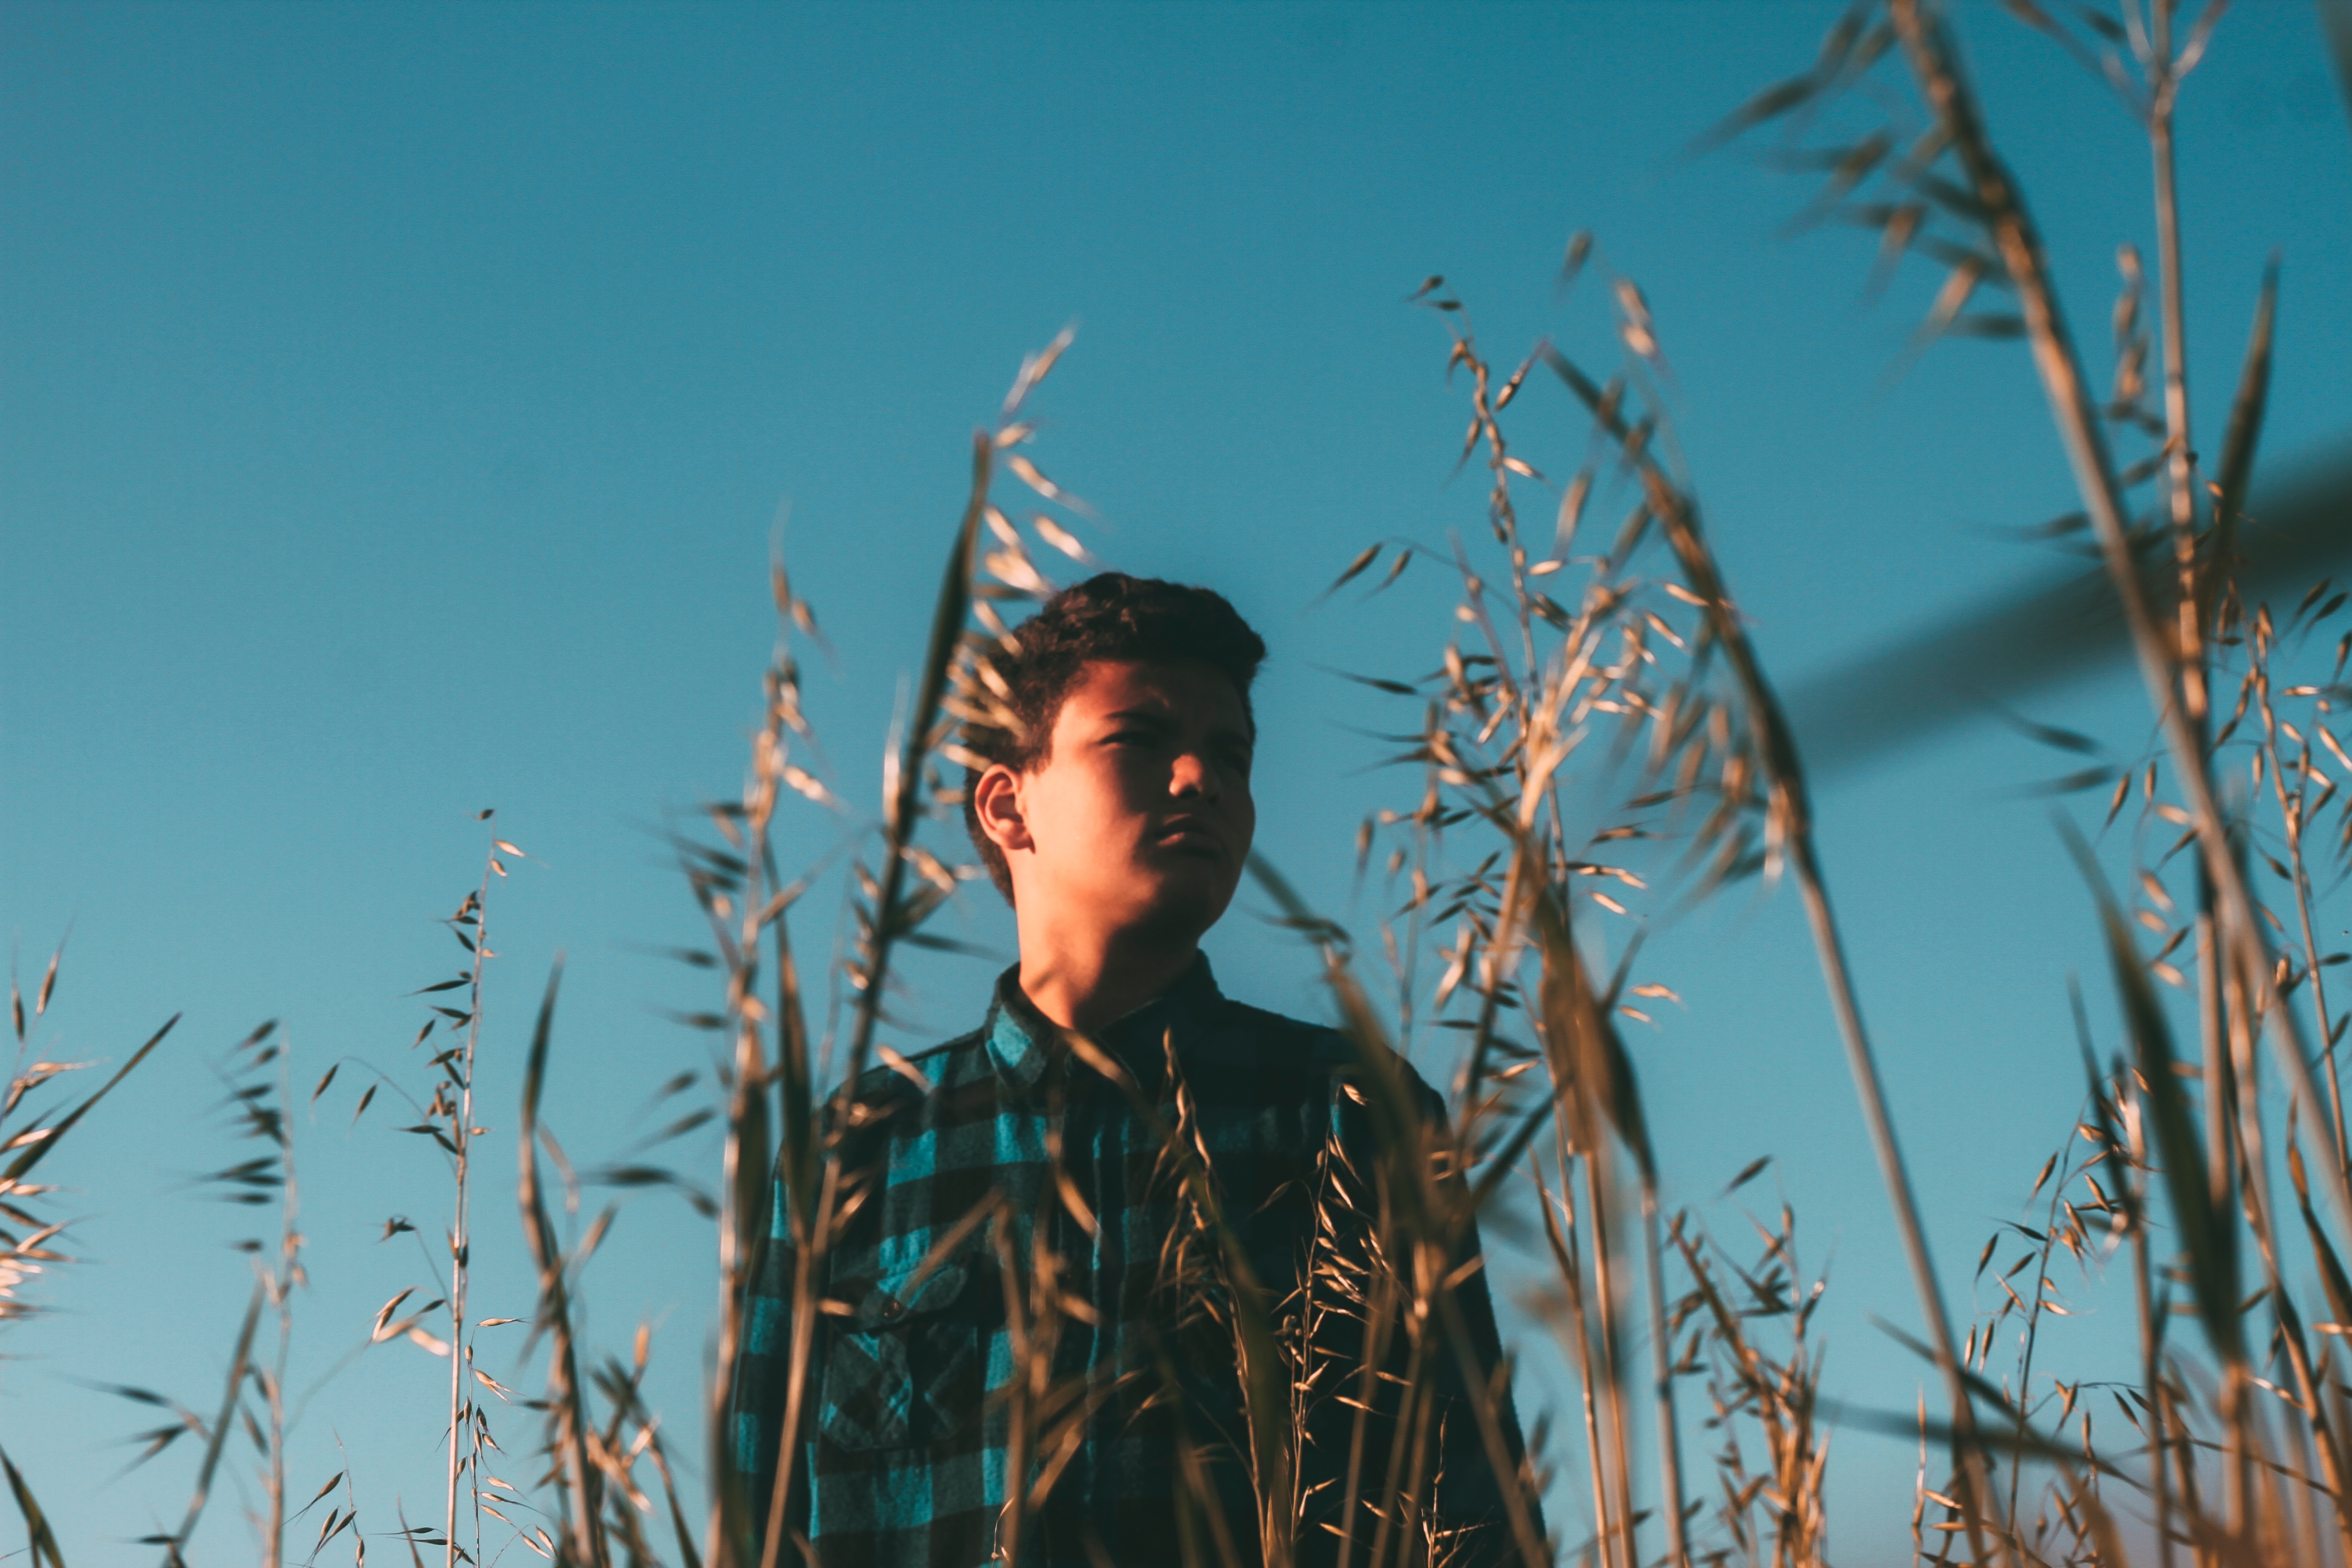
tree, nature, grass, branch, plant, sky, sunlight, morning, flower, wind, spring, color, autumn, blue, season, grass family